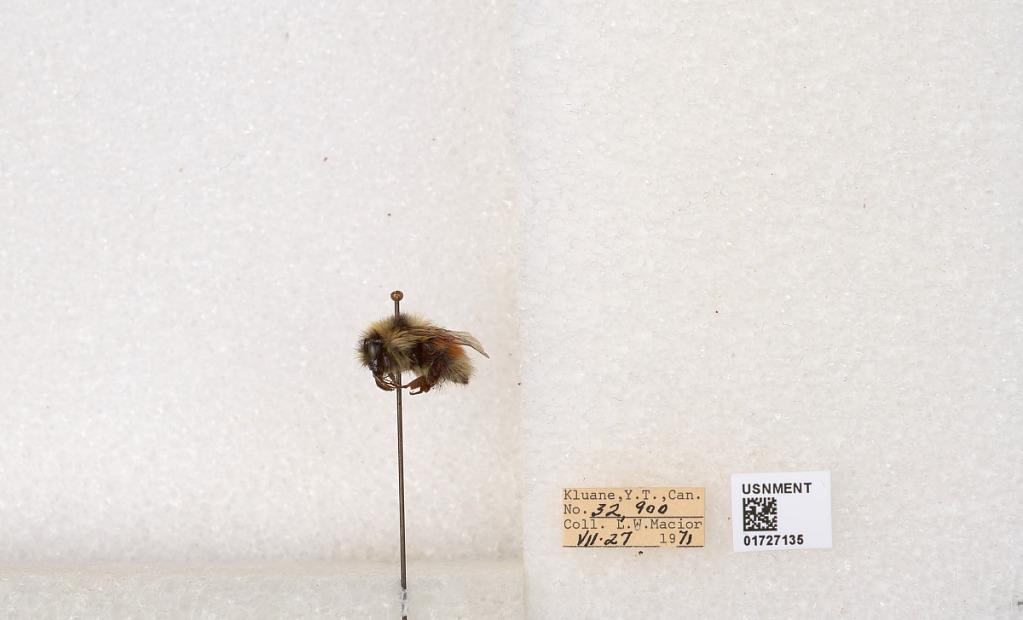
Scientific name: Bombus (Pyrobombus) sylvicola Kirby
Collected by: L. Macior
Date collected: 1971-7-27
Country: Canada
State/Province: Yukon Territory
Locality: Kluane National Park and Reserve
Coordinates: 60.7493, -139.504